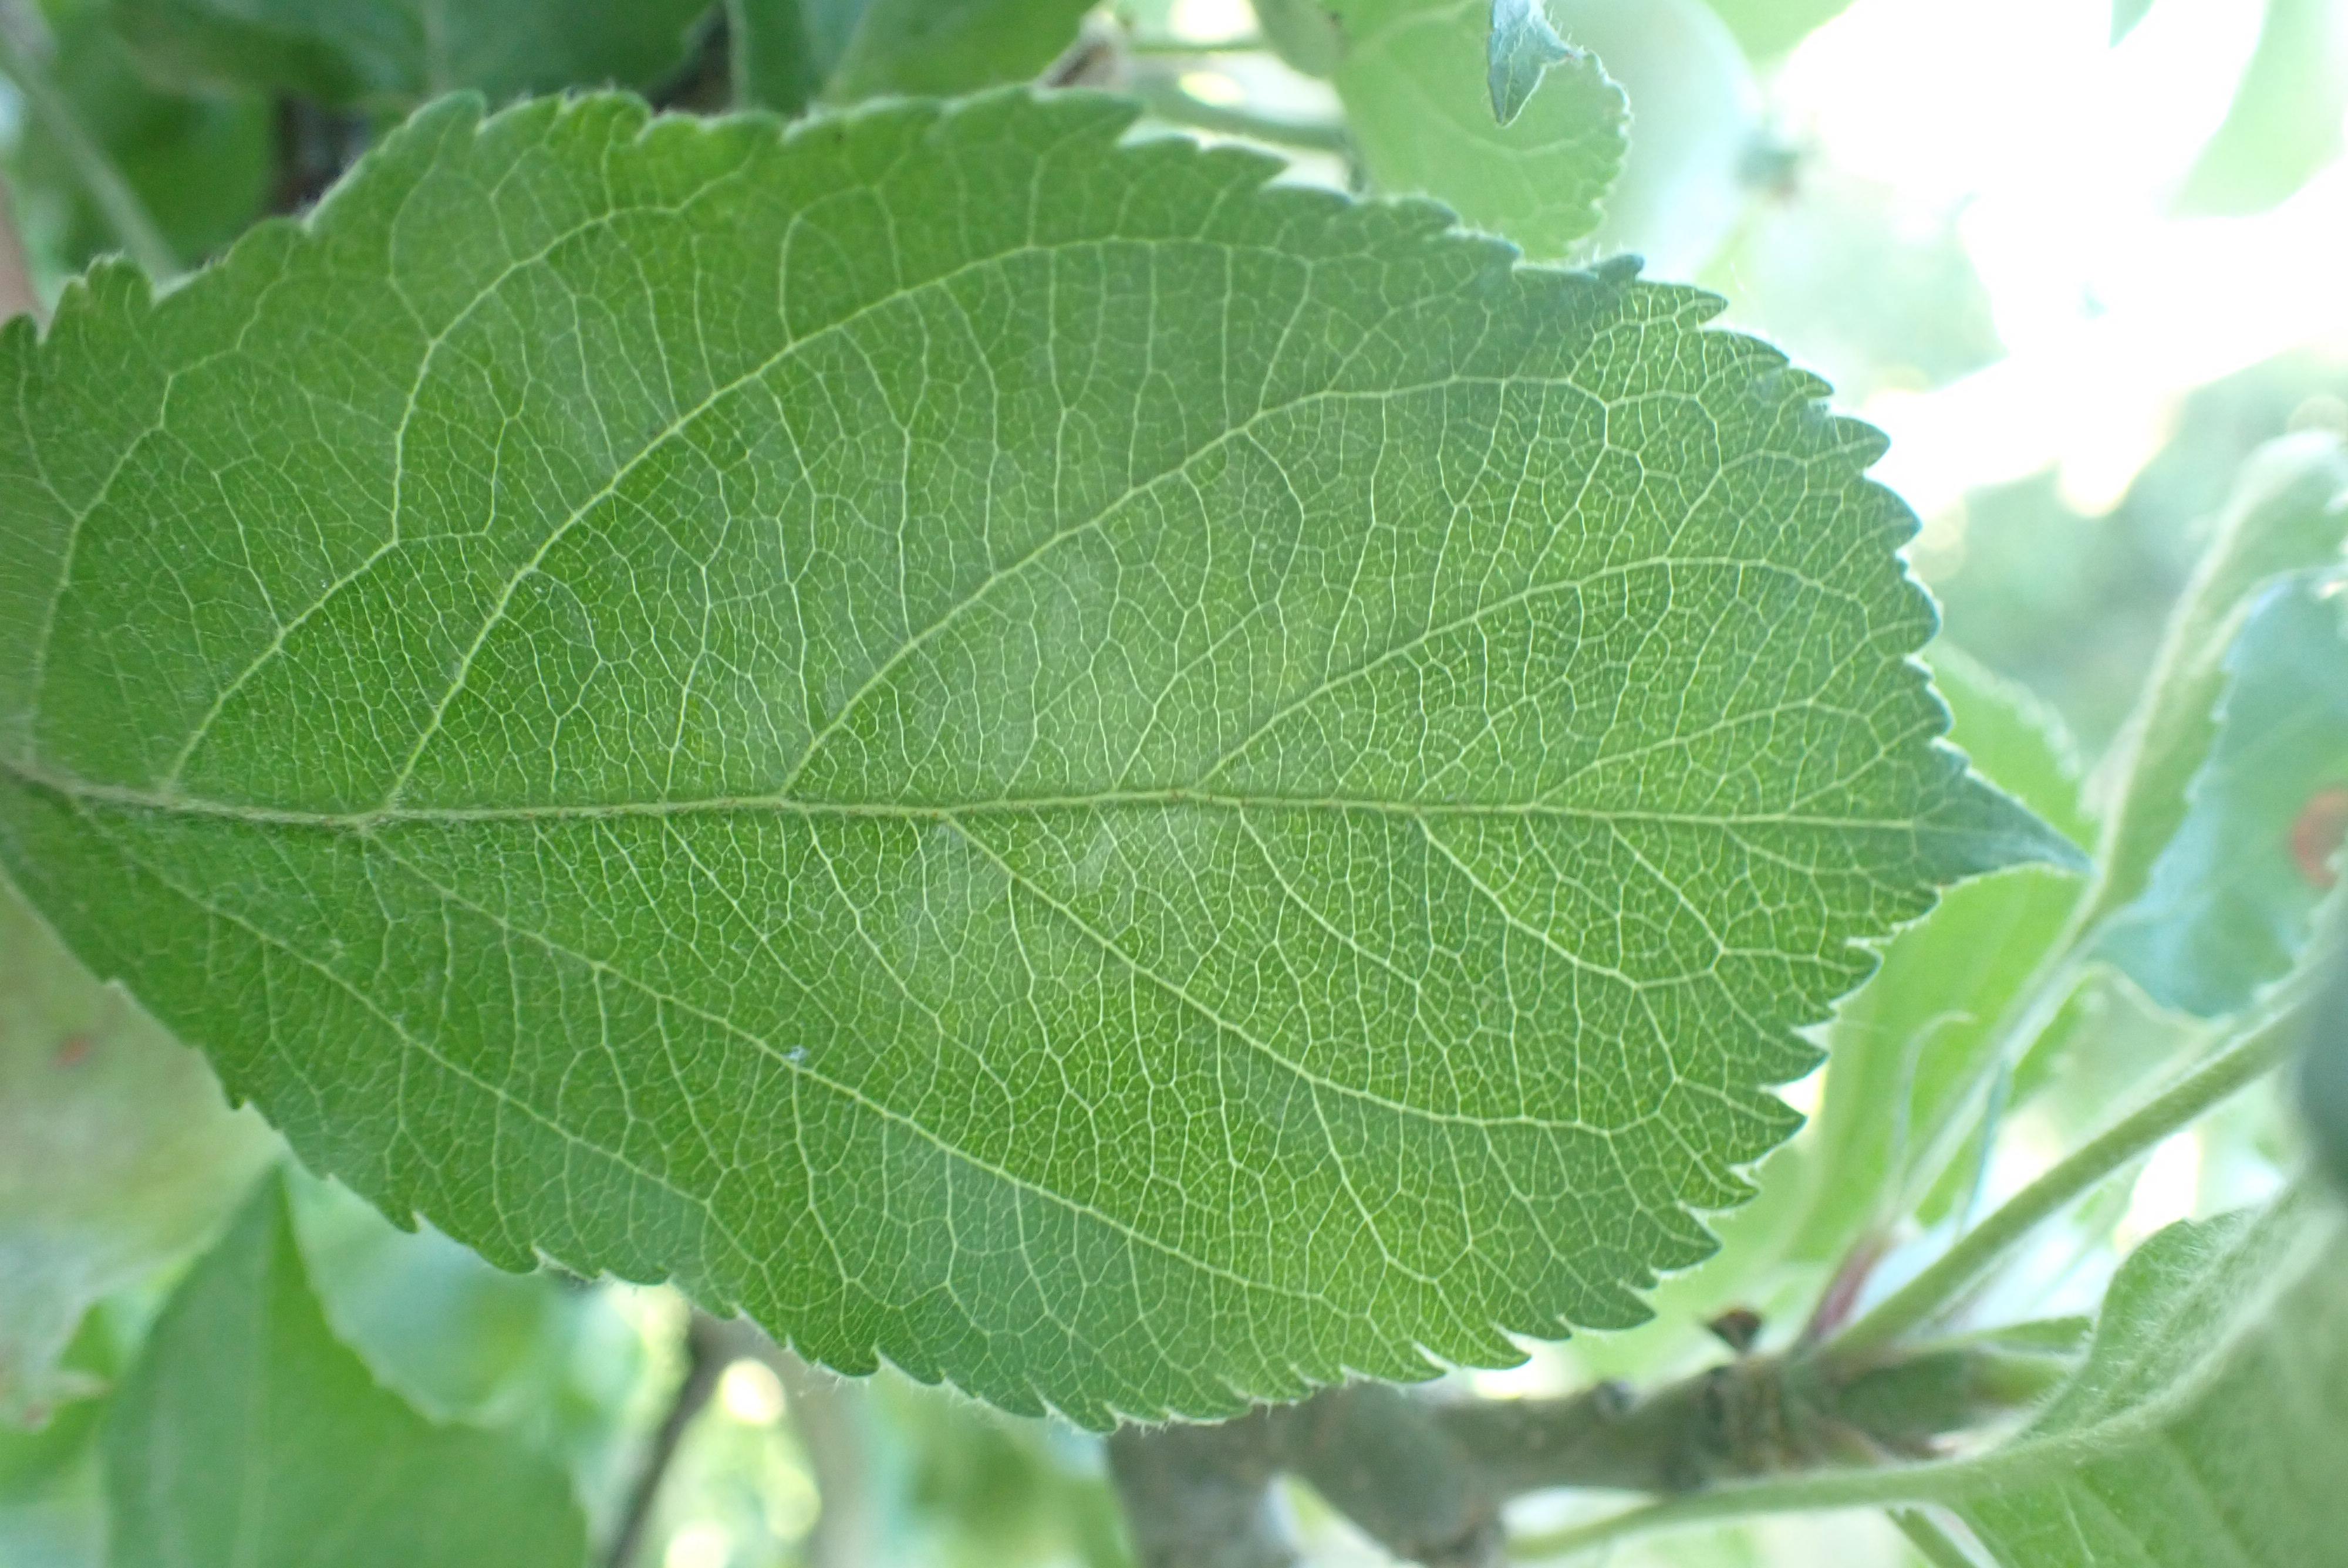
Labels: healthy